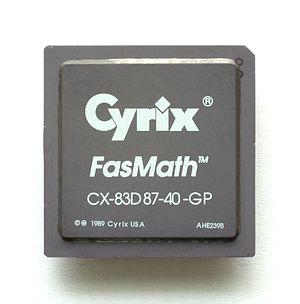
Cette liste des microprocesseurs fabriqués par Cyrix est triée par génération et année de sortie. Quand cela est possible, la désignation de chaque cœur du processeur est écrite entre parenthèses.